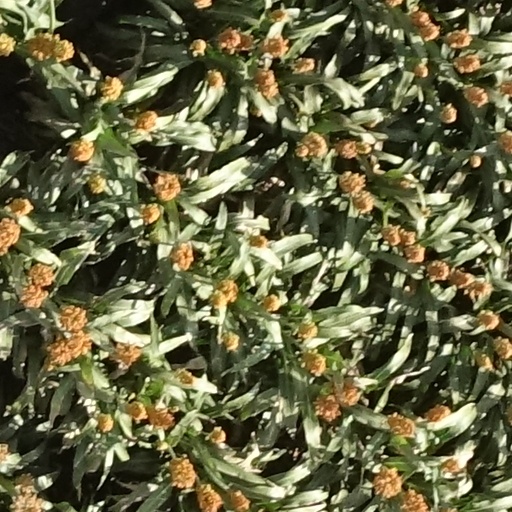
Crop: sorghum